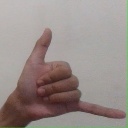
अक्षर: द